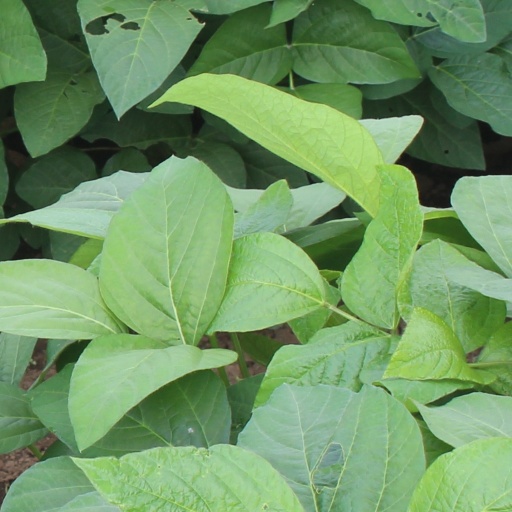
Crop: soybean